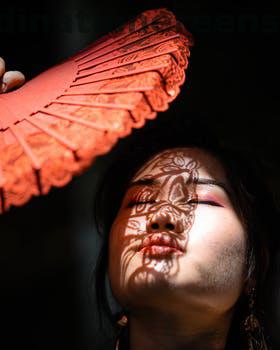
Label: Watermark